Invasion of Sumatra

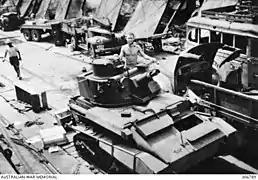
A Light tank MkV1B from a Light Tank Squadron of the 3rd Hussars, British Army, on the wharf. Tasked on defending a port, covering the evacuation of the troops and civilians on the southern tip of Sumatra (17 February 1942)

At 8 o'clock in the morning on 14 February the air-raid wardens warned Palembang of a big Japanese attack wave which was in flight to the town. All available Allied air forces were at that time on missions to protect the sea convoys and were not in radio reach. Firstly, a wave of Japanese bombers dropped its load on airfield P1, followed by strafing from accompanying fighters. Shortly afterwards, 260 Japanese paratroopers of the First Japanese Airborne Division landed at P1. They came from the captured airfield of Kahang in Malaya. The second wave consisting of 100 paratroopers from Kluang landed shortly afterwards some kilometres to the west of P1 near the refinery.